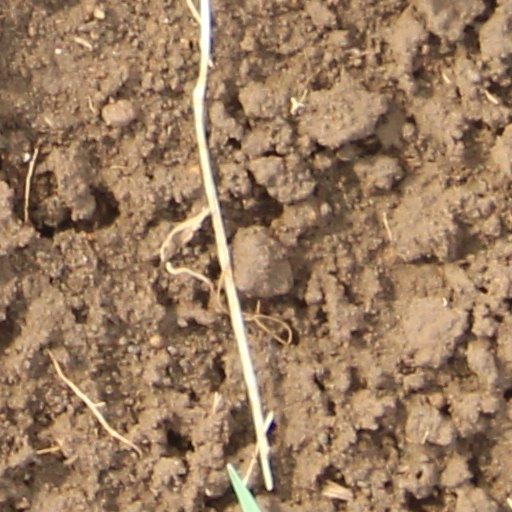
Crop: wheat